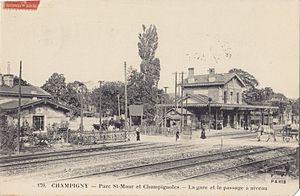
Carte postale ancienne éditée par FF à Paris :CHAMPIGNY - Parc St-Maur et Champignoles - La gare et le passage à niveau
Saint-Maur-des-Fossés est une commune française située dans le département du Val-de-Marne, en région Île-de-France.
La gare du Parc de Saint-Maur est une gare ferroviaire française de la commune de Saint-Maur-des-Fossés.
La ligne de Paris-Bastille à Marles-en-Brie, également connue sous le nom de ligne de la Bastille, ligne de Vincennes ou ligne V, est une ligne de chemin de fer française, de l'ancien réseau Est, d'une longueur de 66,3 kilomètres, qui reliait à son apogée la gare de Paris-Bastille, à Paris, à la gare de Marles-en-Brie via Verneuil-l'Étang.